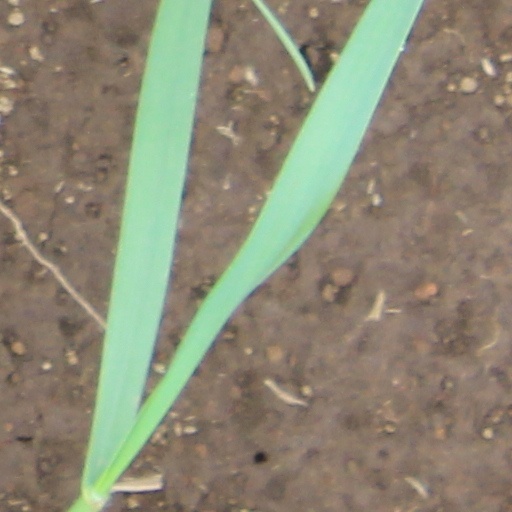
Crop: wheat